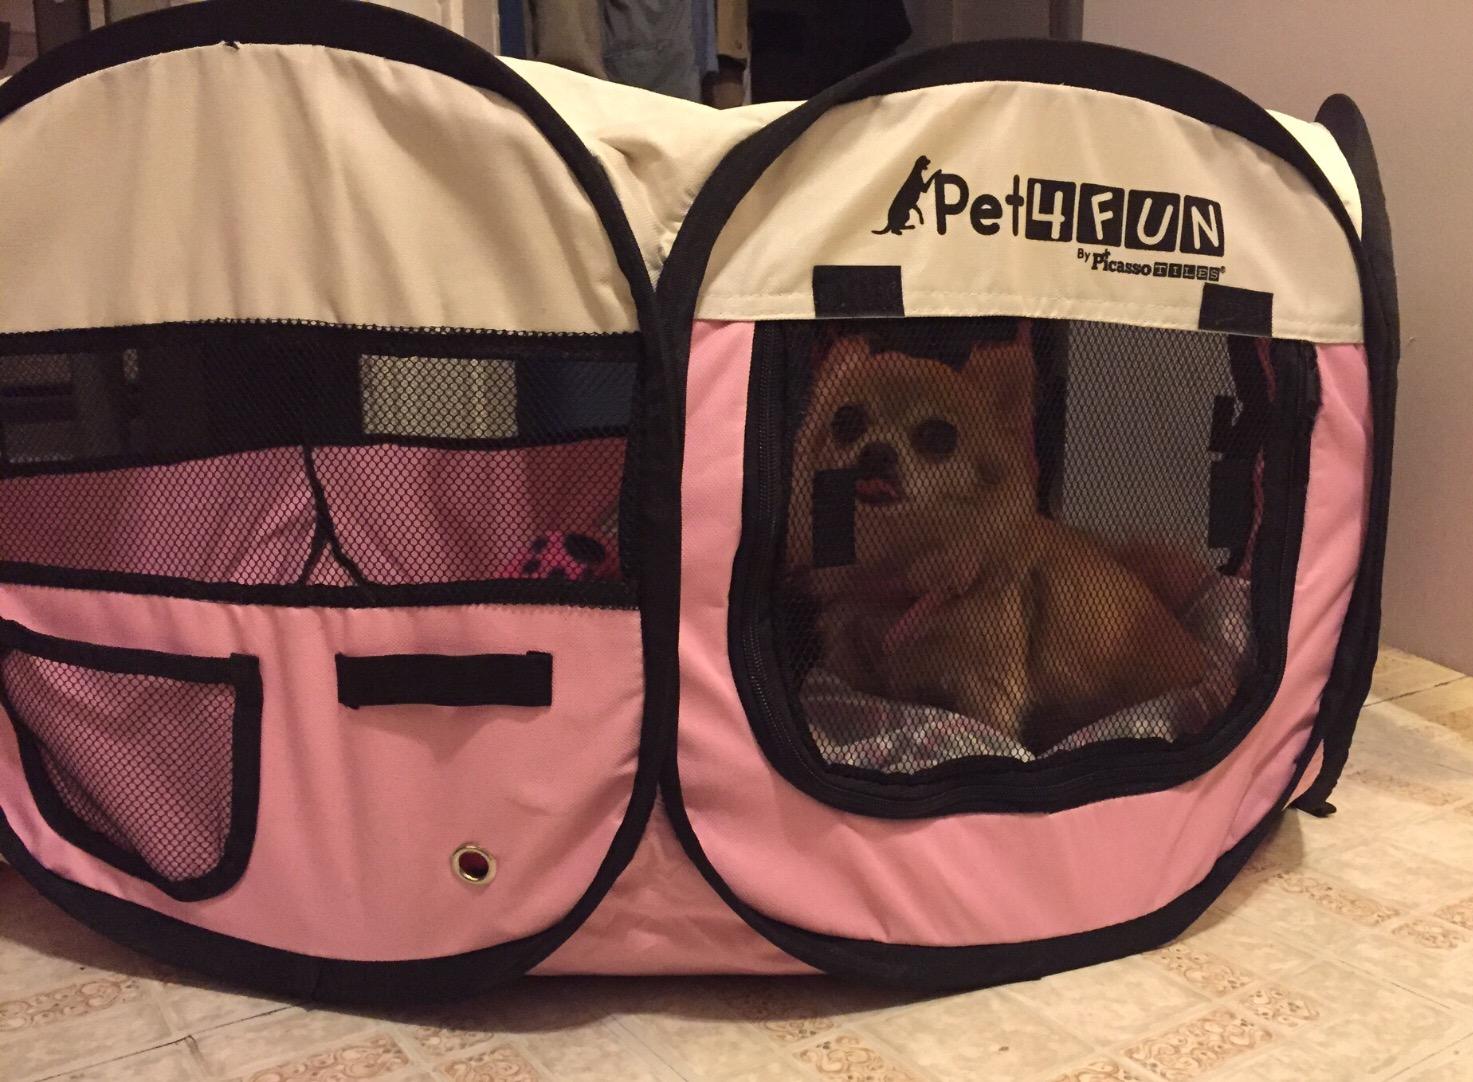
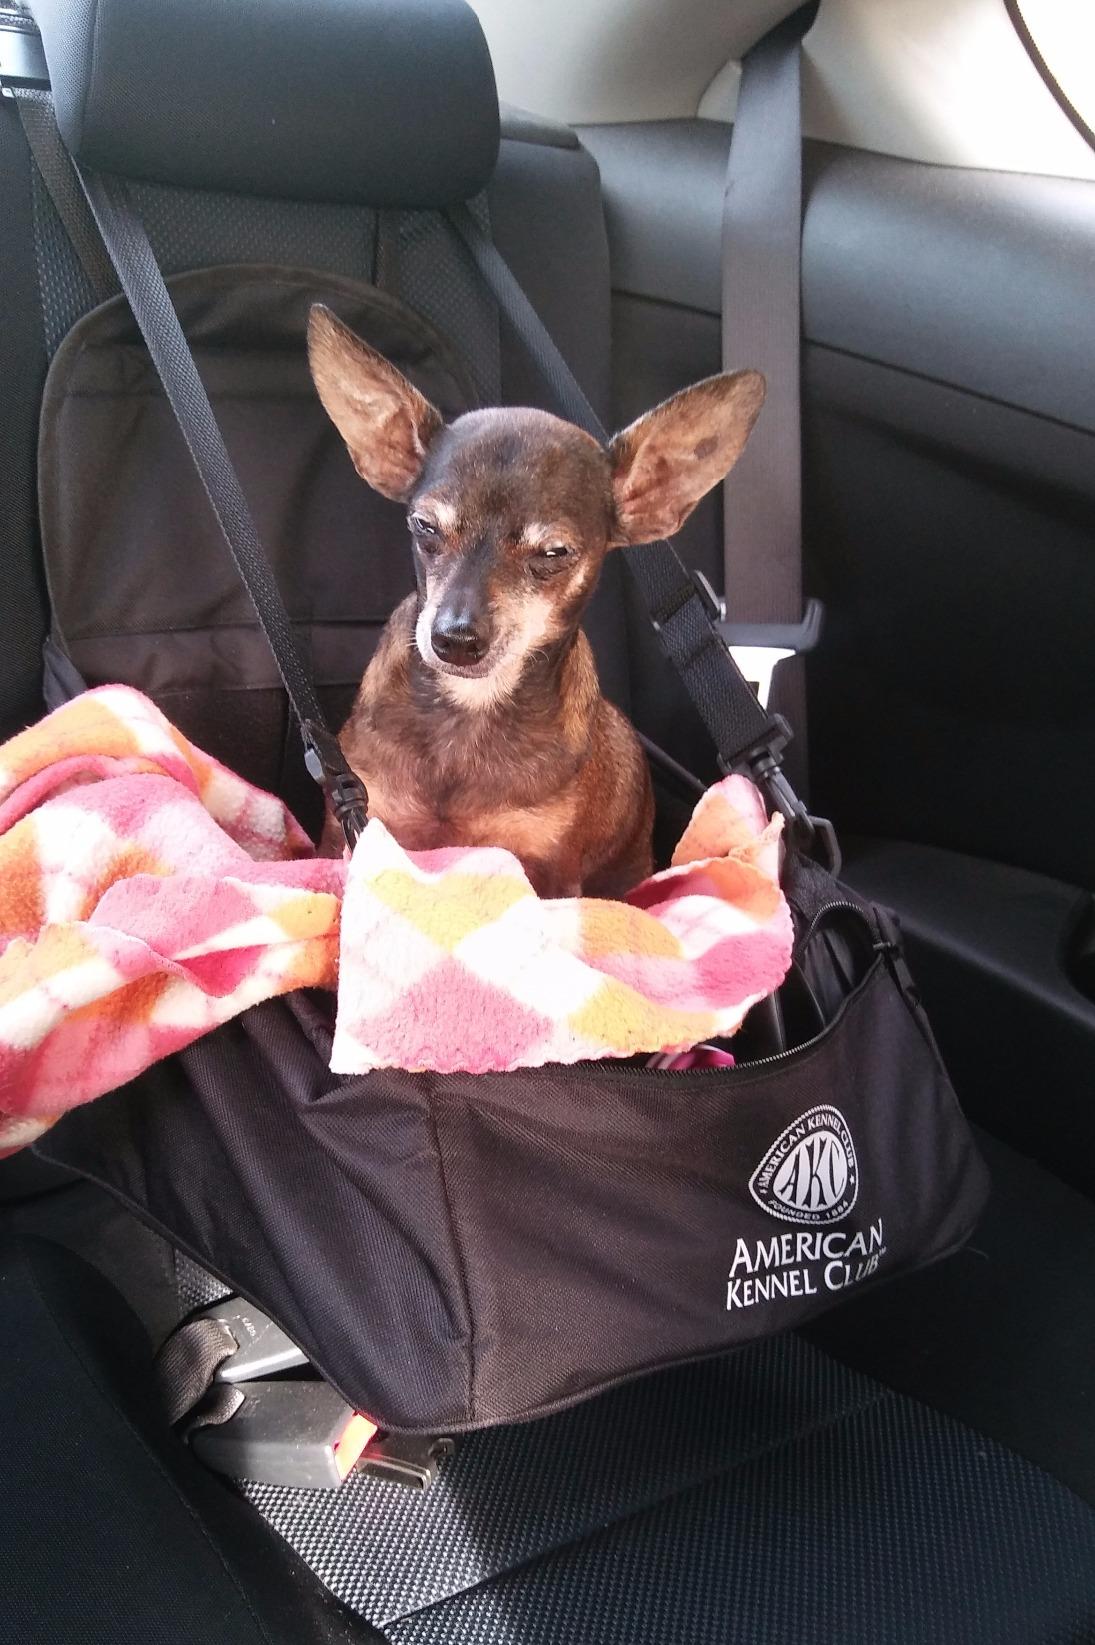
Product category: items_kennel
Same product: no